2013 Conference USA Football Championship Game

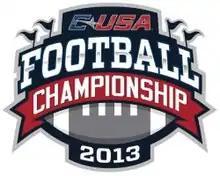

The 2013 Conference USA Football Championship Game, which determined the 2013 football champion of Conference USA (C-USA), was played at noon Eastern Standard Time (11 am local time and 1700 UTC) on December 7 at Rice Stadium in Houston. The game featured the winners of the conference's East division, the Marshall Thundering Herd, and the winners of the West division, the Rice Owls.